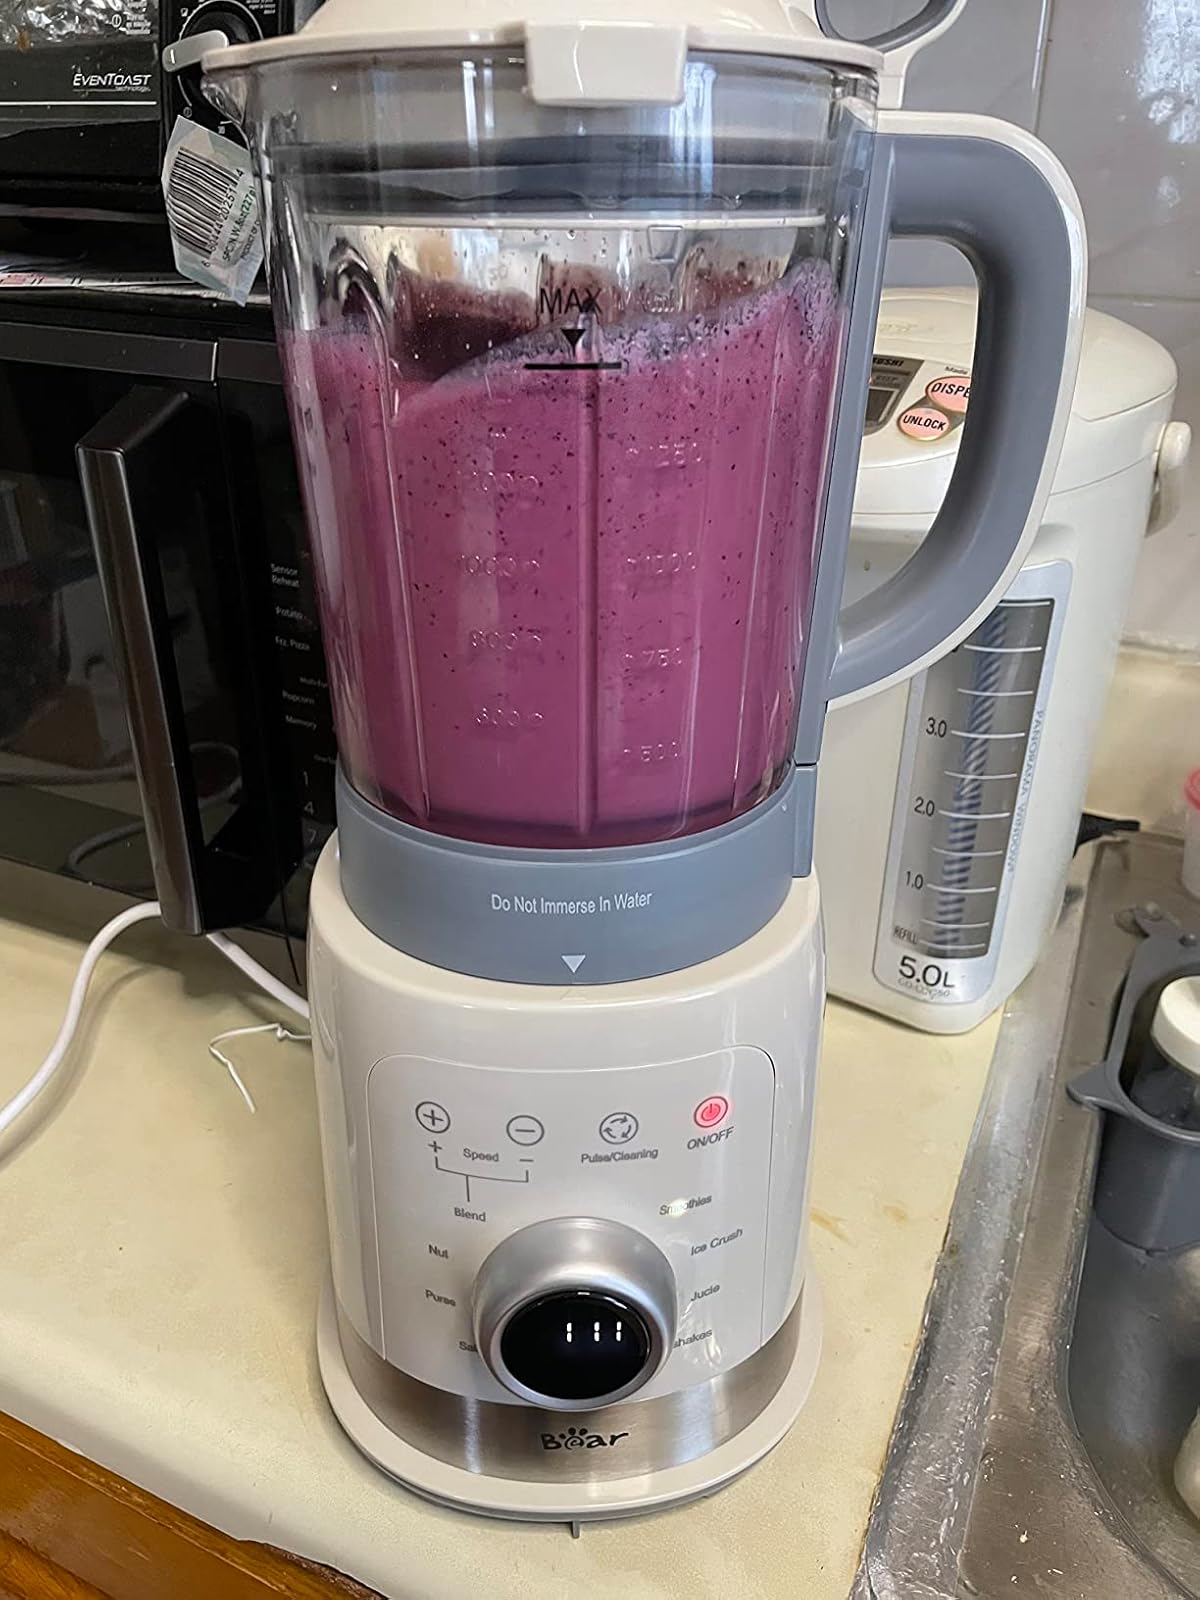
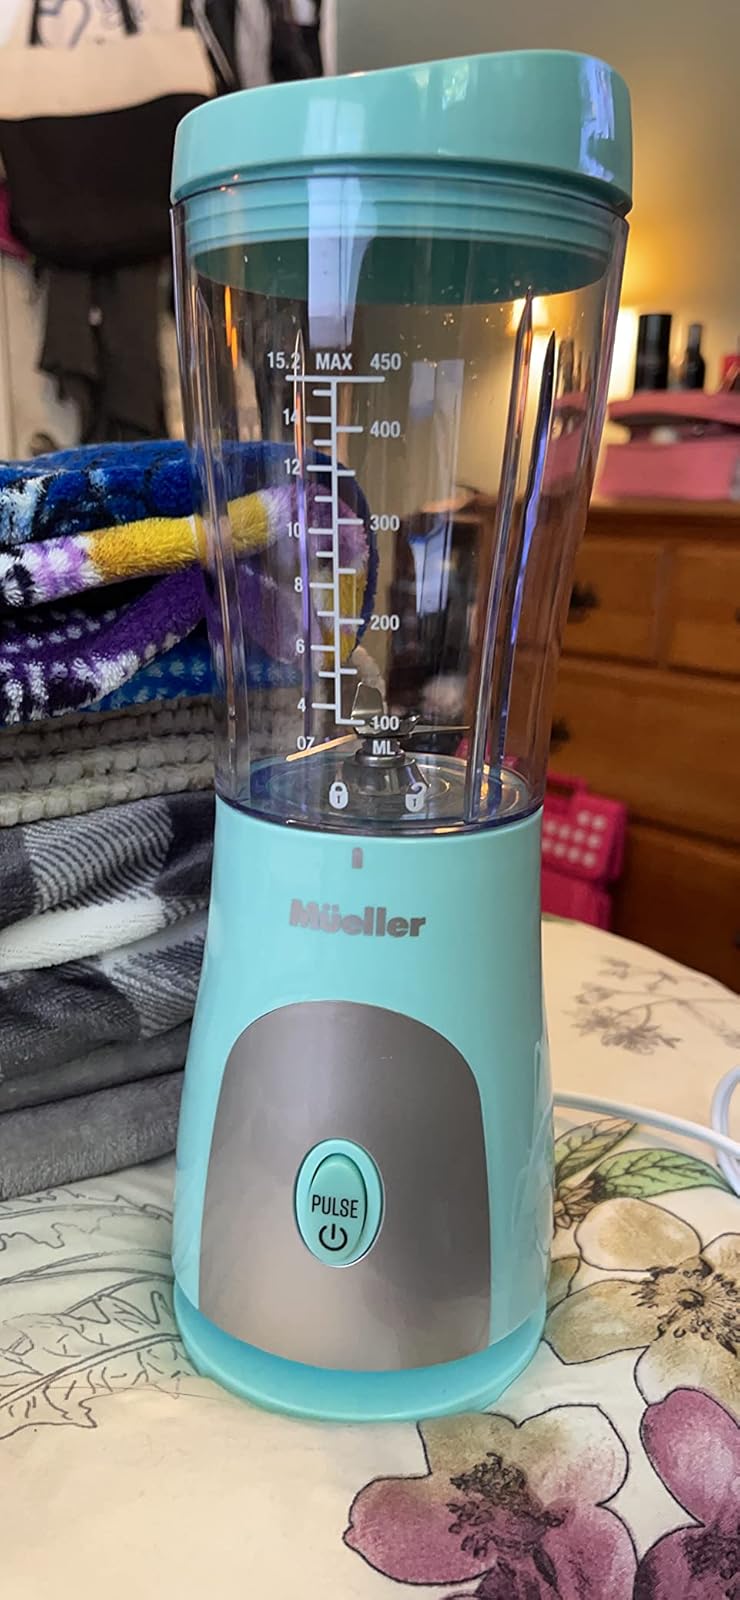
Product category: items_blender
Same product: no